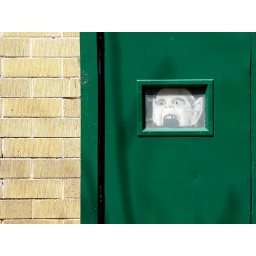
bat boy in the window